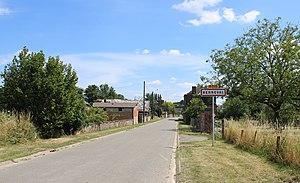
Entrée du village
Renneval est une commune française située dans le département de l'Aisne, en région Hauts-de-France.